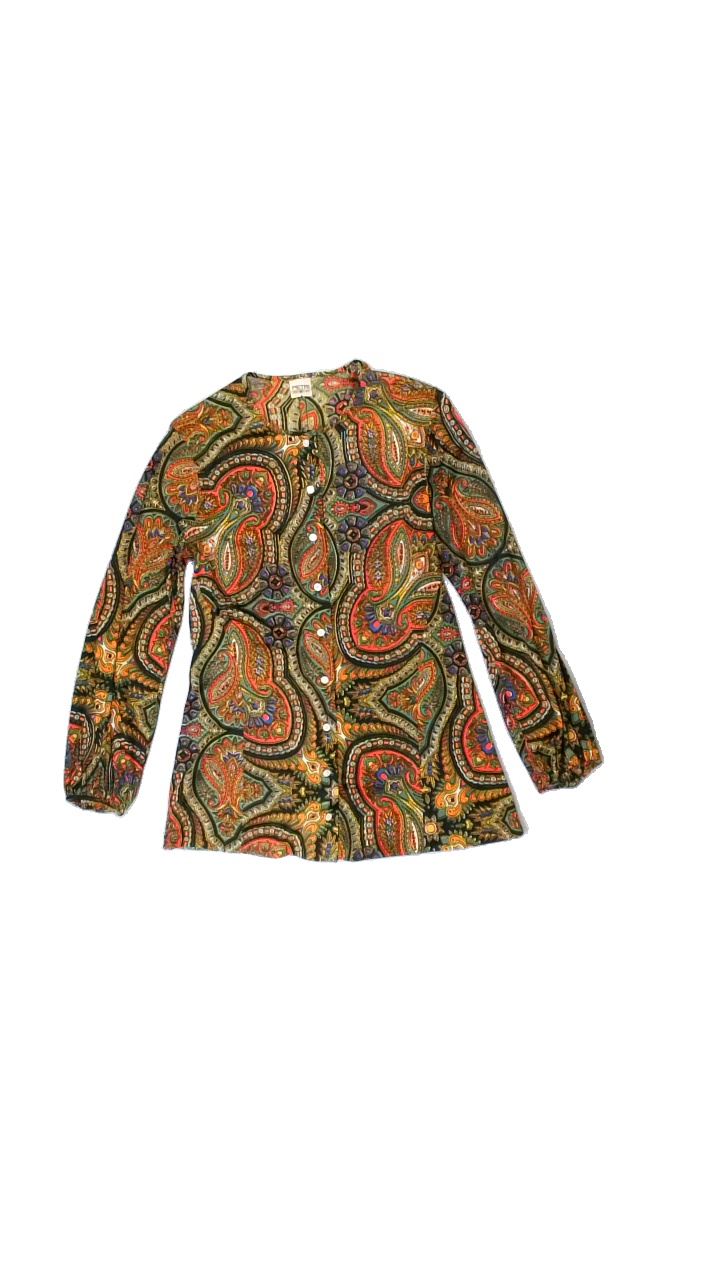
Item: Blouse (Ladies)
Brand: Missing
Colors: Multicolor, Black, Blue, Green, Orange, Pink, Brown, White, Turquoise, Yellow, Red
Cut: Regular, C-collar
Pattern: Geometric print
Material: unknown
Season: Spring
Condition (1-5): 5
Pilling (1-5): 5
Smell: Major
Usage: Reuse
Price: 50-100